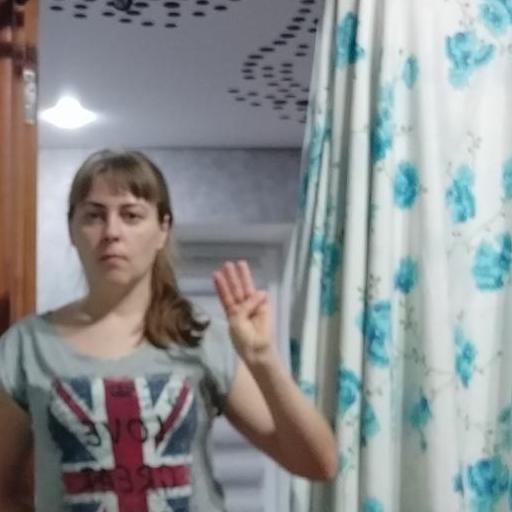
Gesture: three